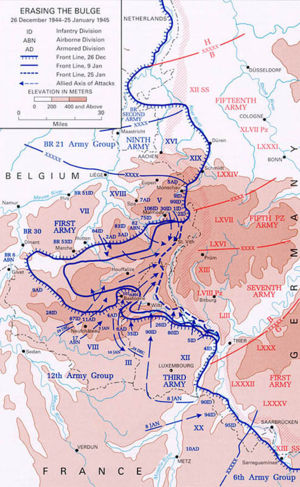
Ardenneroffensiven / Tyskerne slår igen / De allierede sejrer til sidst
Fjernelse af udposningen - det allierede modangreb, 26. december – 25. januar
Ardenneroffensiven var et slag under anden verdenskrig. Det startede i midten af december 1944 og var den sidste tyske offensiv på vestfronten under krigen. Den tyske hær planlagde at drive en kile ind i de allieredes frontlinje og indtage Antwerpen, for derefter at svinge nordover for at omringe og destruere de fire allierede armeer, der befandt sig der. Hitler håbede, at dette kunne tvinge de allierede til at indgå en favorabel fredsaftale med aksemagterne. For at få de allierede til at tro, der var tale om en forsvarsplan, kaldte tyskerne planen Wacht Am Rhein.